Josef Hammar

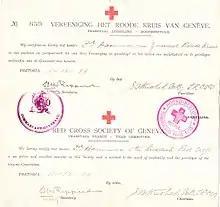
Proof that Hammar worked for the Red Cross

After a week in Pretoria, Hammar set off to the front at the siege of Ladysmith where he helped the Dutch ambulance to set up a major field hospital. During this he received an offer to take the doctors position at one of the Boer commandos - The Utrecht Commando. This 500 men strong commando was positioned between Ladysmith and the front at Colenzo. The ambulance was staffed with six white and eight black men and featured two ox carts together with 24 oxen, 8 mules and 7 riding horses. As the fighting escalated the casualties raised. On January 6, 1900, the Boers performed an assault on a British fortification Matrand by Ladysmith where Hammar came under direct artillery fire while dressing a wounded Boer. A second battle at Tugela on January 20 to 25 was 25 miles from their position, too far to take the ox carts but Hammar rode there. Although the casualties were much more, his allotment was only three wounded. This was the first British push to liberate Ladysmith. Hammar then participated as a field surgeon in three battles, the storming of Ladysmith where his commando suffered big losses, then one at Spioenkopf and finally the eleven days long battle by Colenzo and Pieterstasie where the British finally managed to relieve Ladysmith.